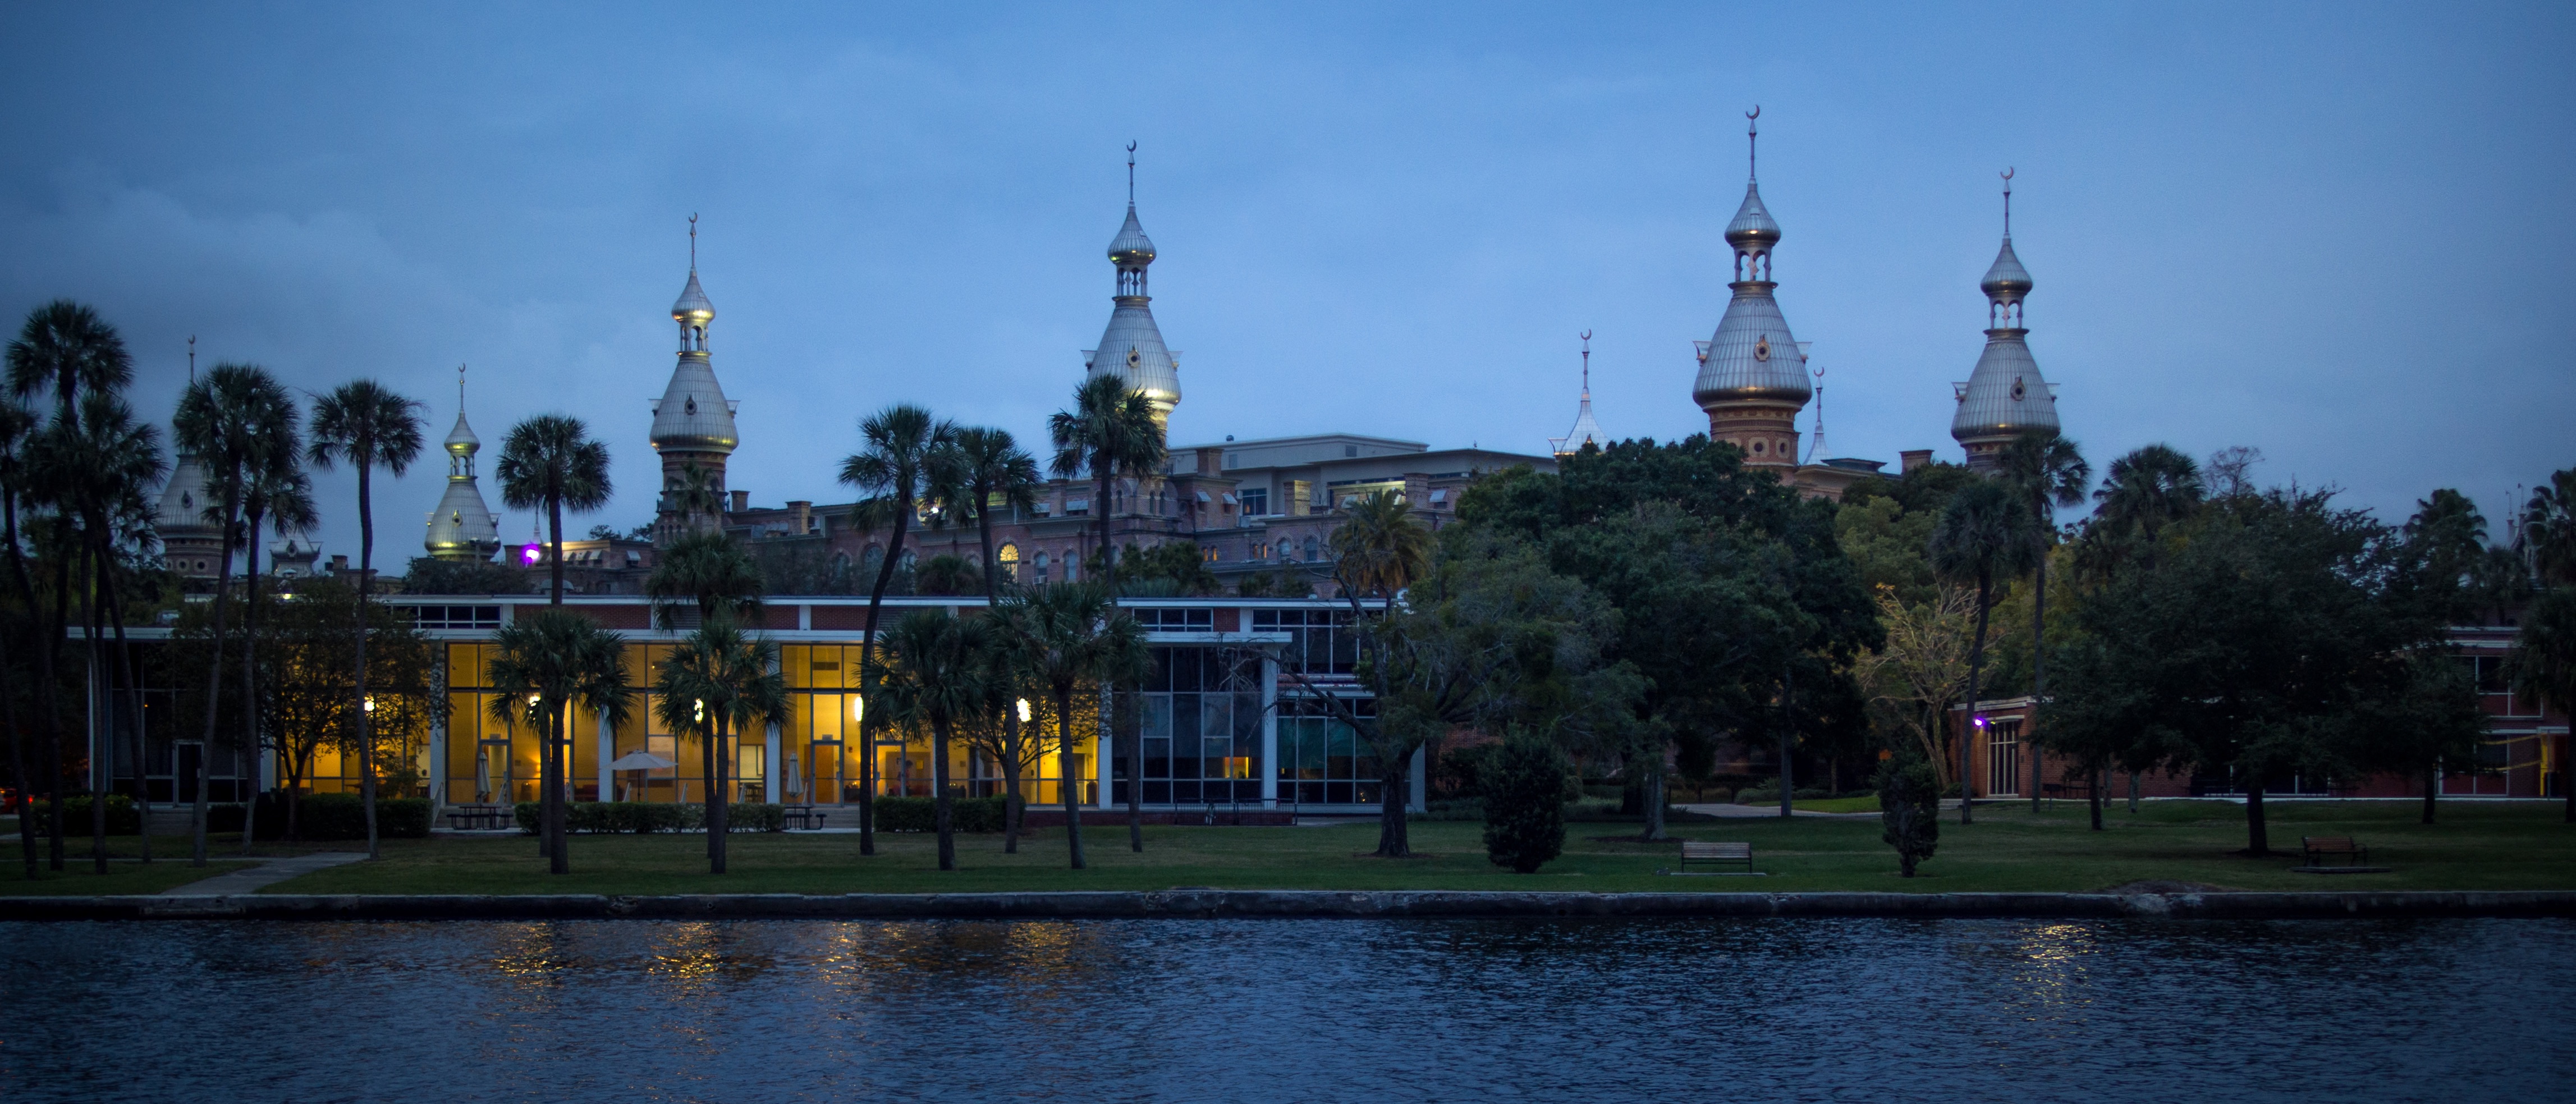
skyline, building, palace, city, skyscraper, cityscape, panorama, evening, reflection, plaza, landmark, cathedral, tourism, waterway, place of worship, spire, mosque, tours